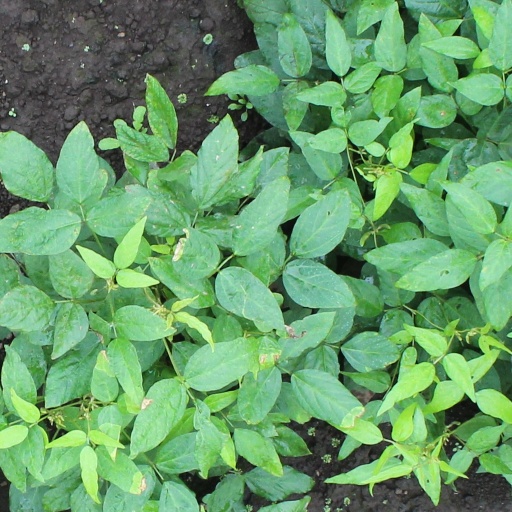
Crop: soybean